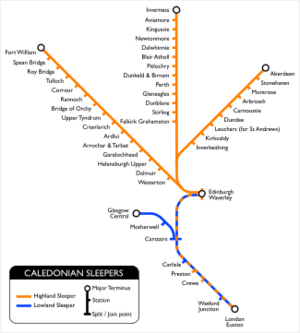
Caledonian Sleeper est la marque commerciale sous laquelle Serco Group exploite la liaison nocturne en voitures-lits du rapide Calédonien entre Londres et les villes d'Écosse, en empruntant l'itinéraire occidental de la West Coast Main Line.